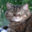
Label: cat